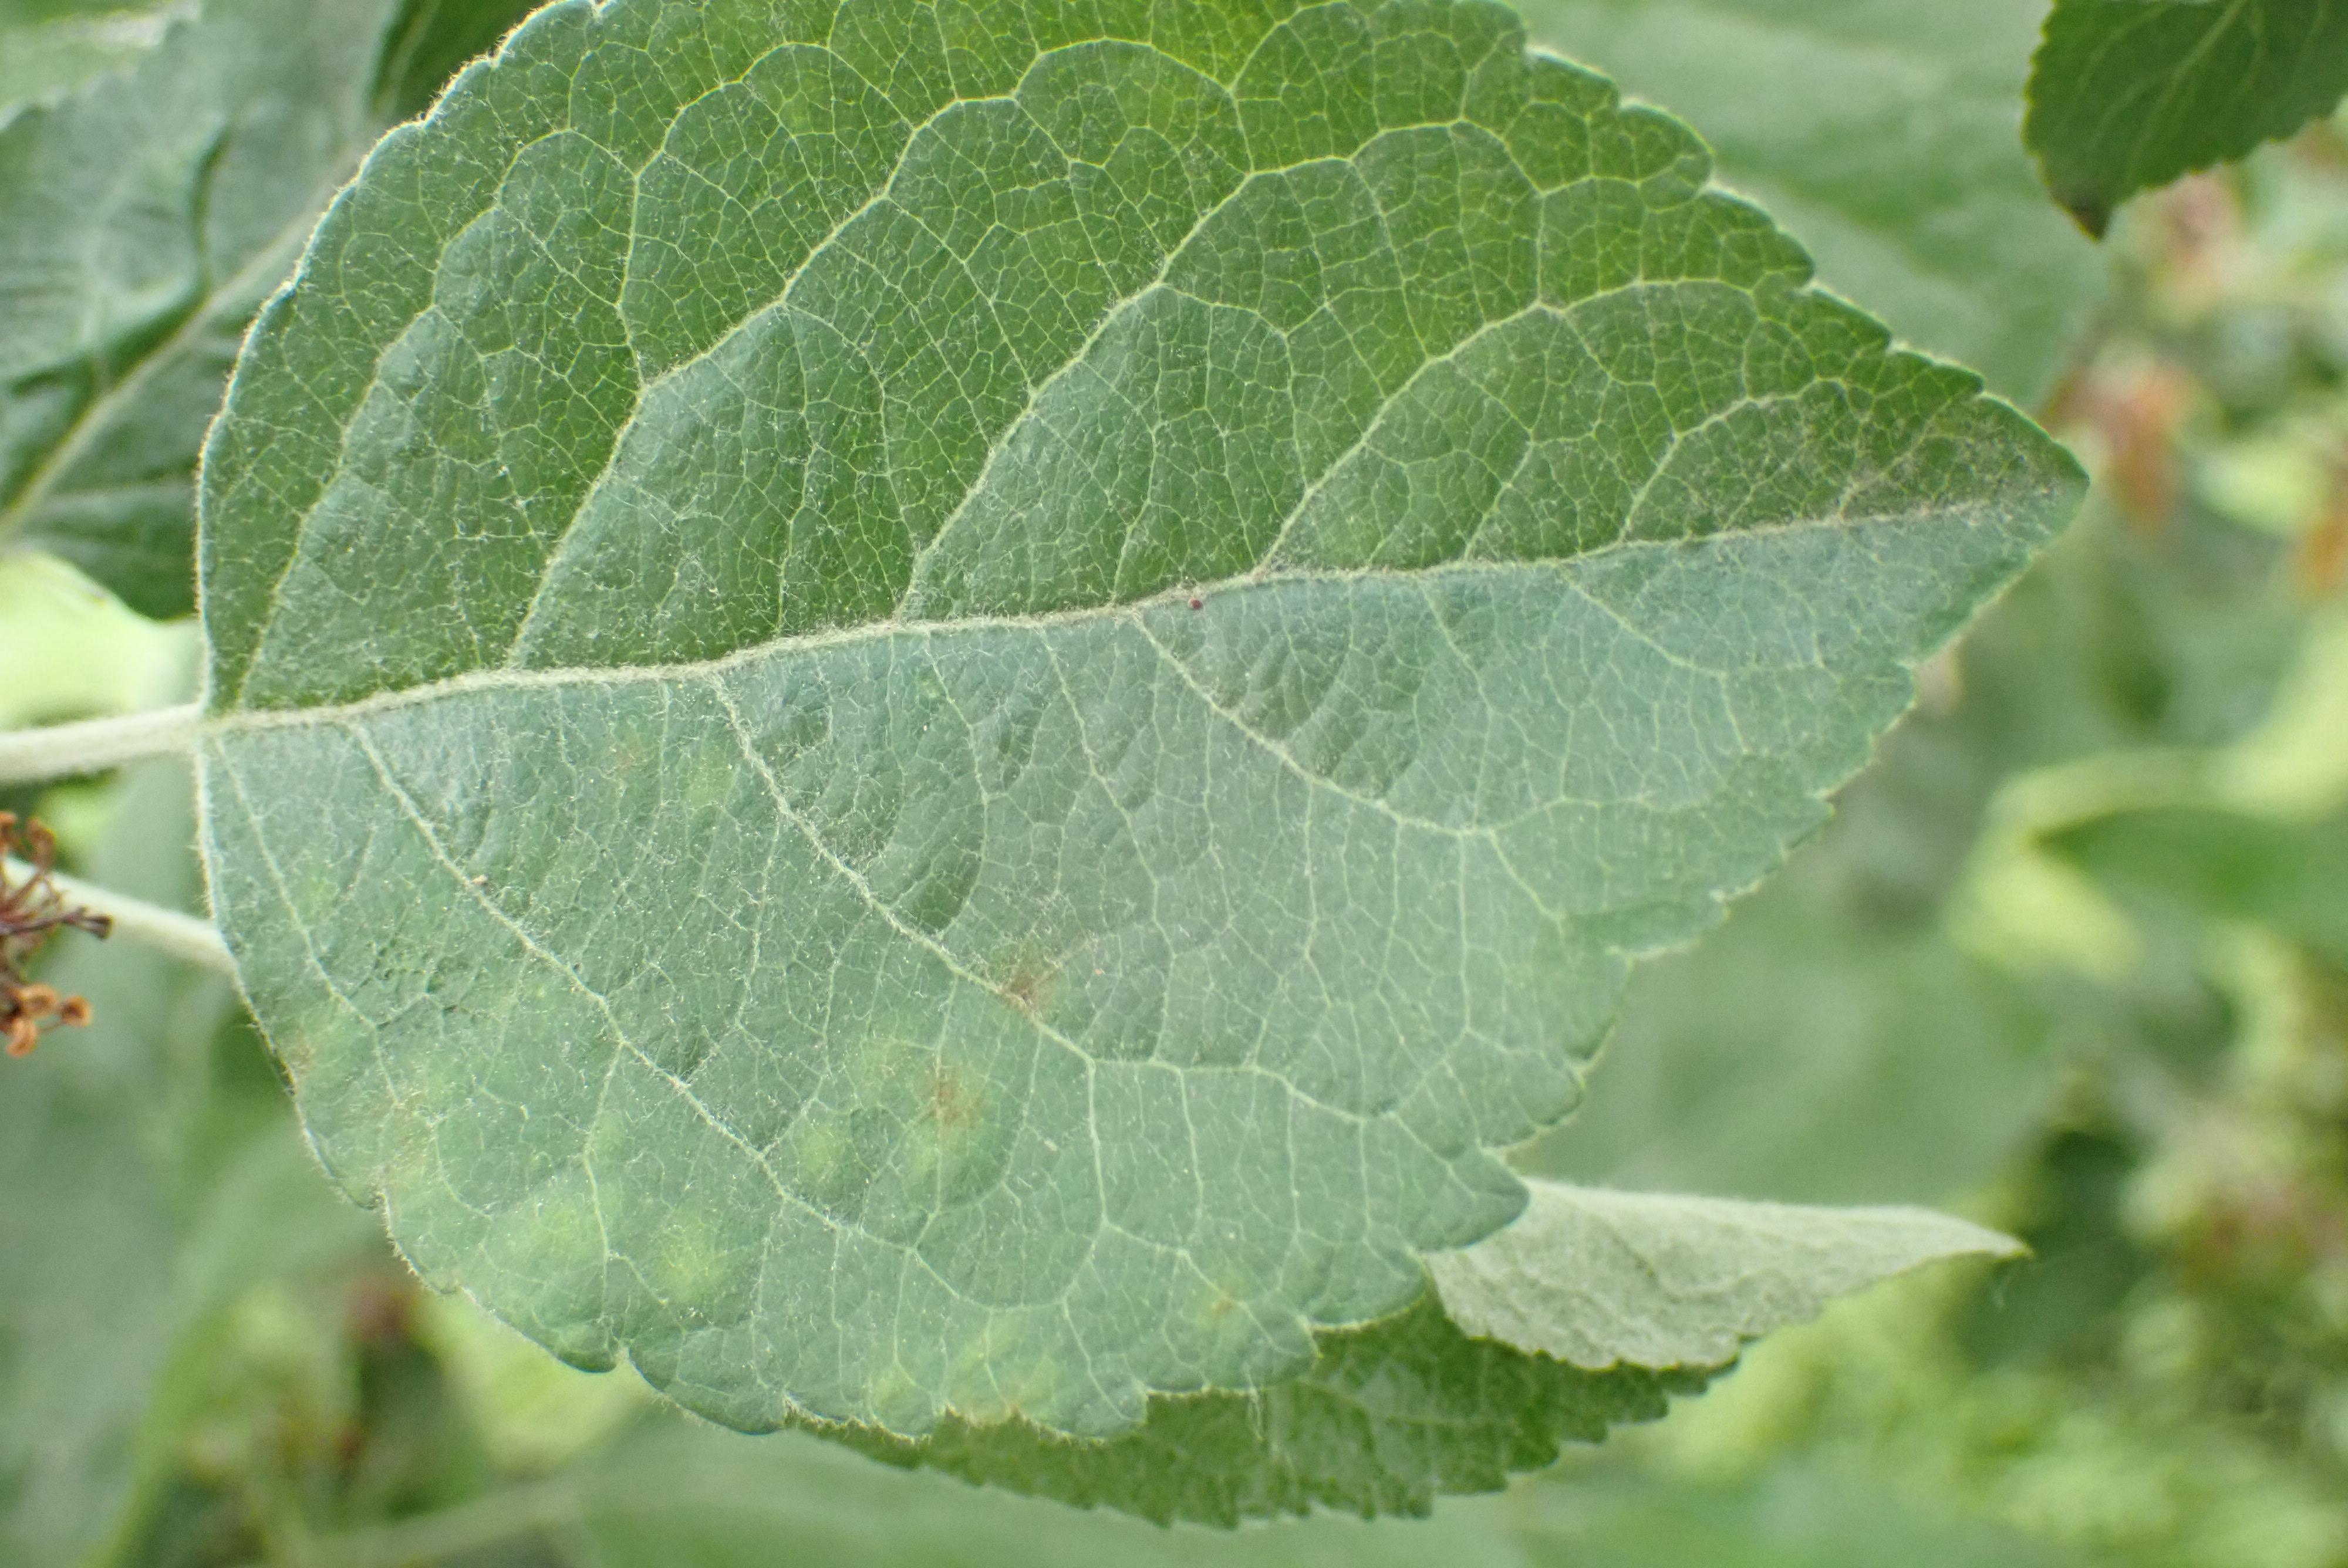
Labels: scab